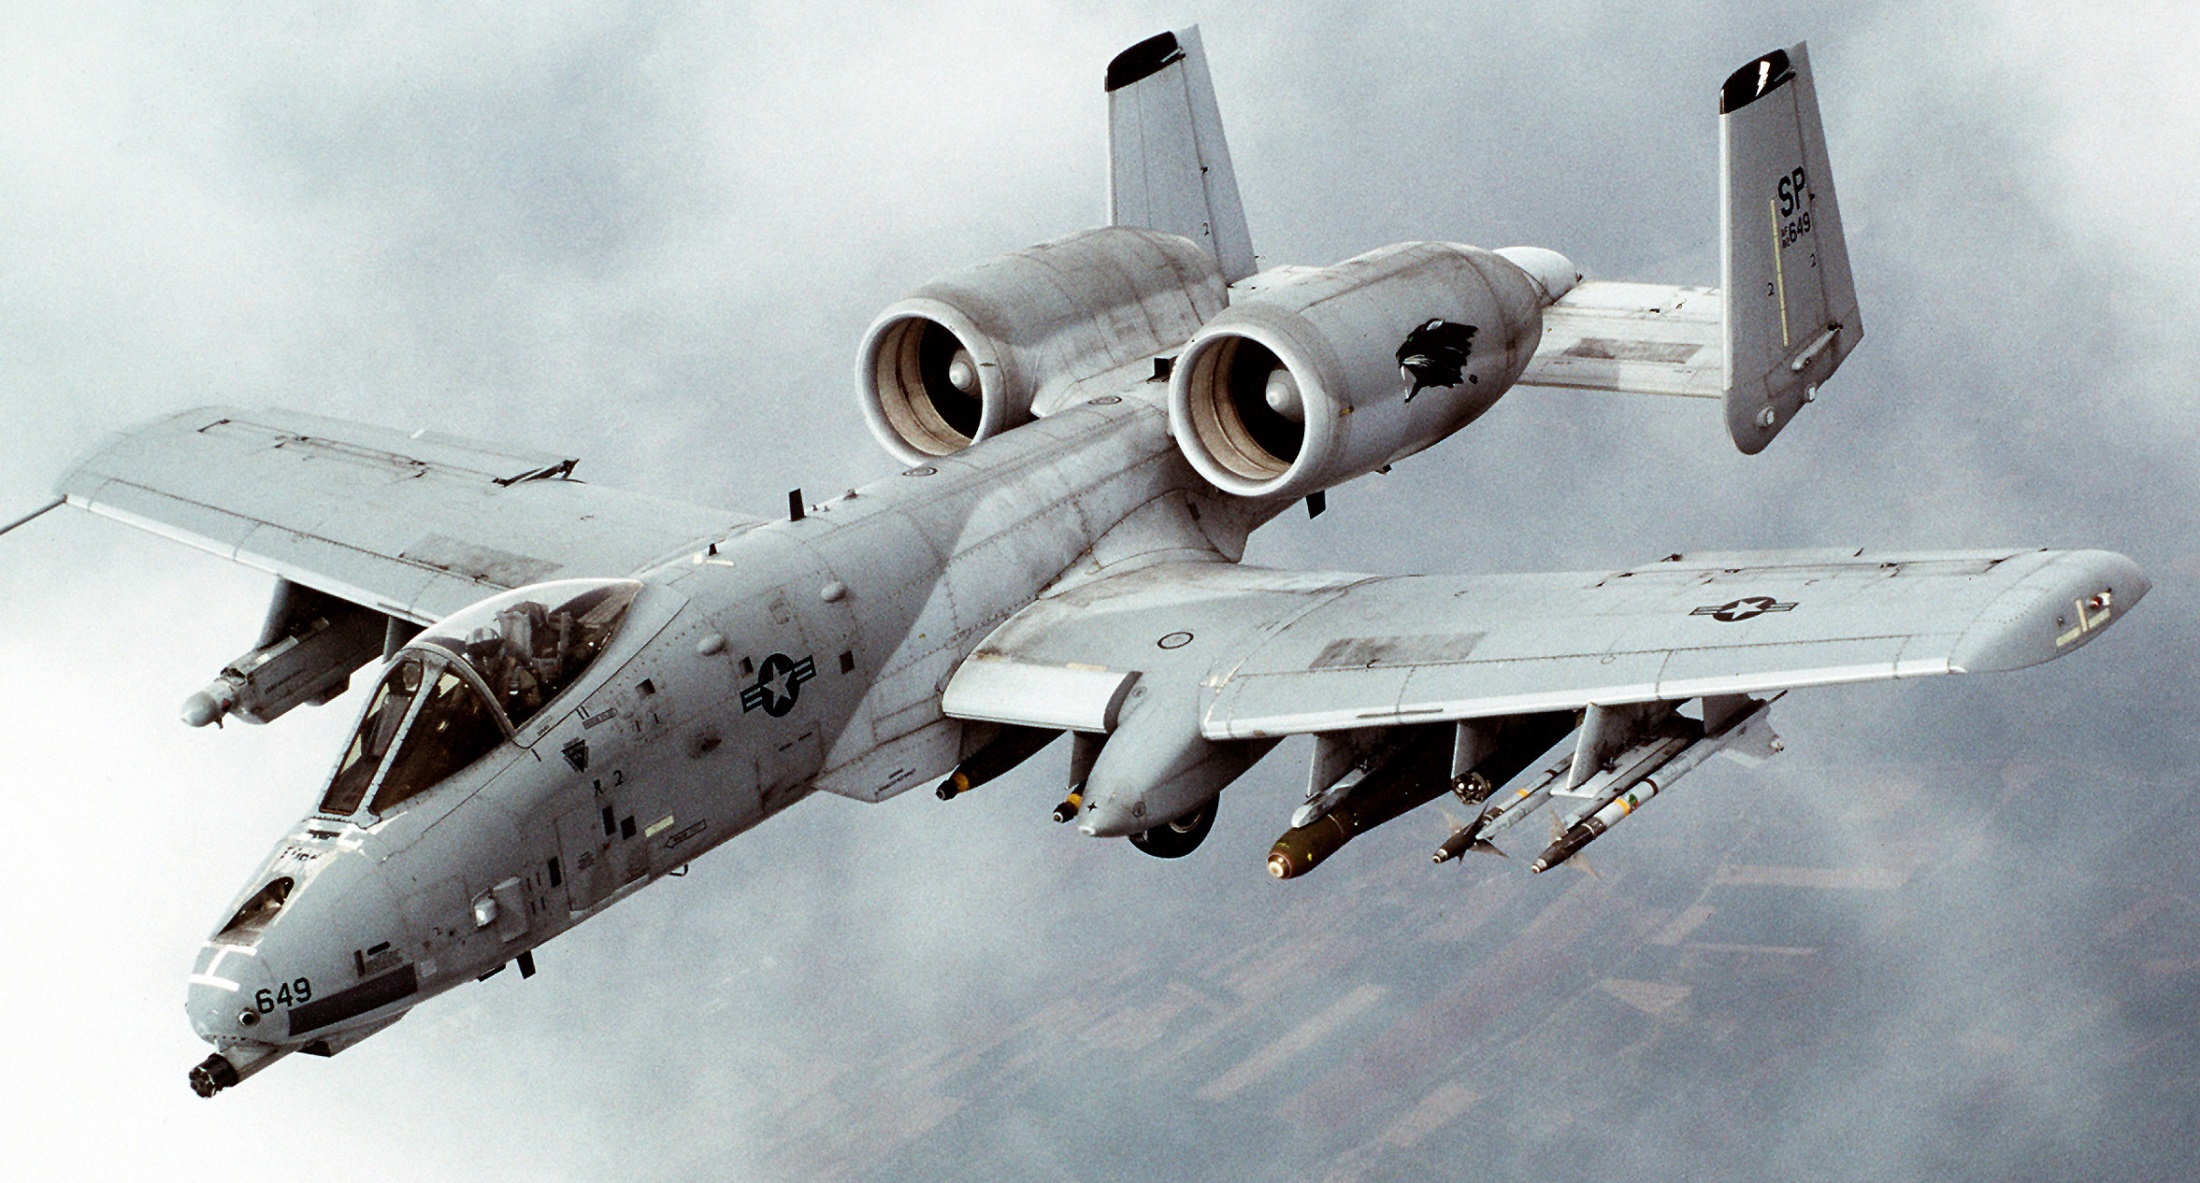
flying, airplane, plane, aircraft, military, jet, vehicle, aviation, flight, usa, bomber, air force, jet aircraft, fighter aircraft, military aircraft, thunderbolt, a 10, wart hog, atmosphere of earth, mcdonnell douglas f 15 eagle, lockheed martin, mcdonnell douglas f 15e strike eagle, fairchild republic a 10 thunderbolt ii, mcdonnell douglas av 8b harrier ii, ground attack aircraft